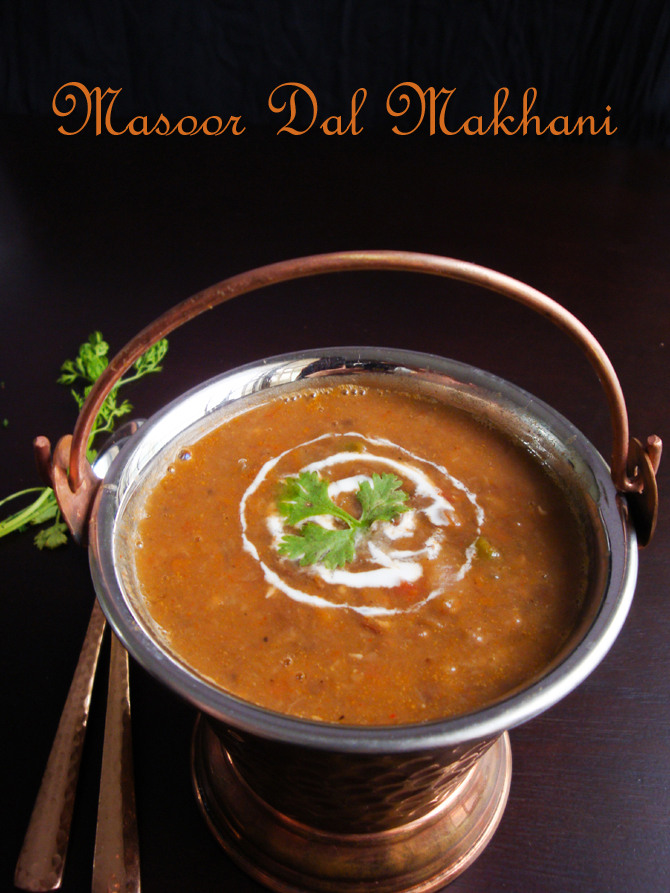
Dish: dal_makhani